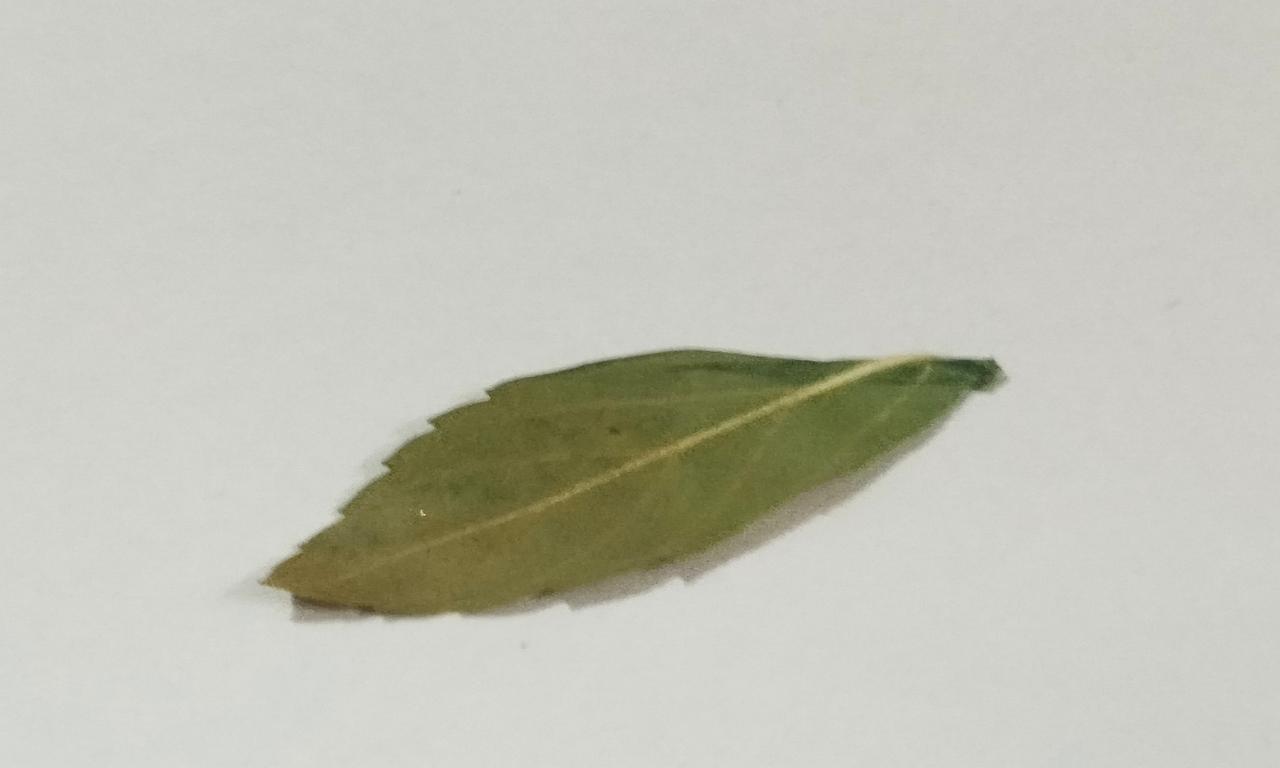
Label: Dried